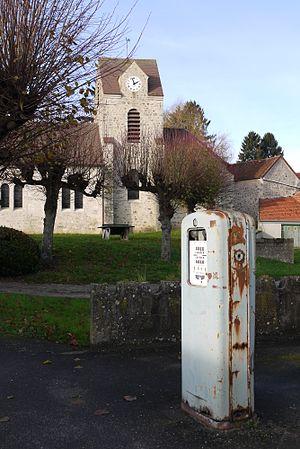
Grisolles, l'église et une vieille pompe à essence.
Grisolles est une commune française située dans le département de l'Aisne, en région Hauts-de-France.